Tommy Smith (footballer, born 1990)

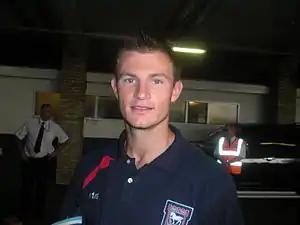
Smith with Ipswich Town in 2009

Thomas Jefferson Smith (born 31 March 1990) is a professional footballer who plays as a defender. Born in England, he plays for the New Zealand national team.